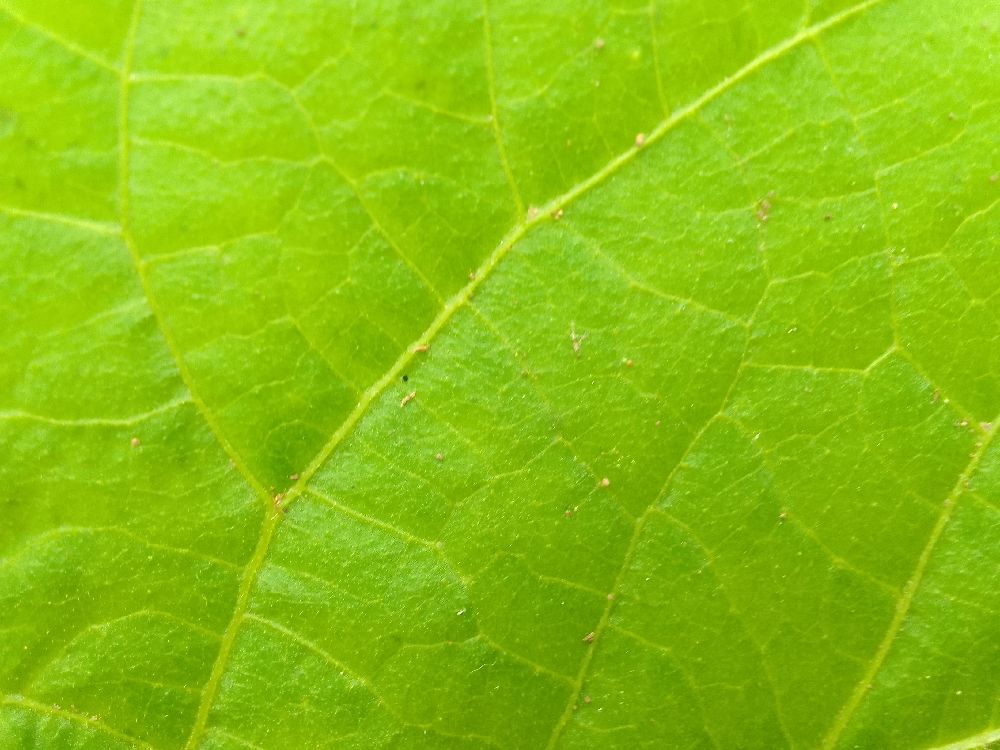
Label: healthy